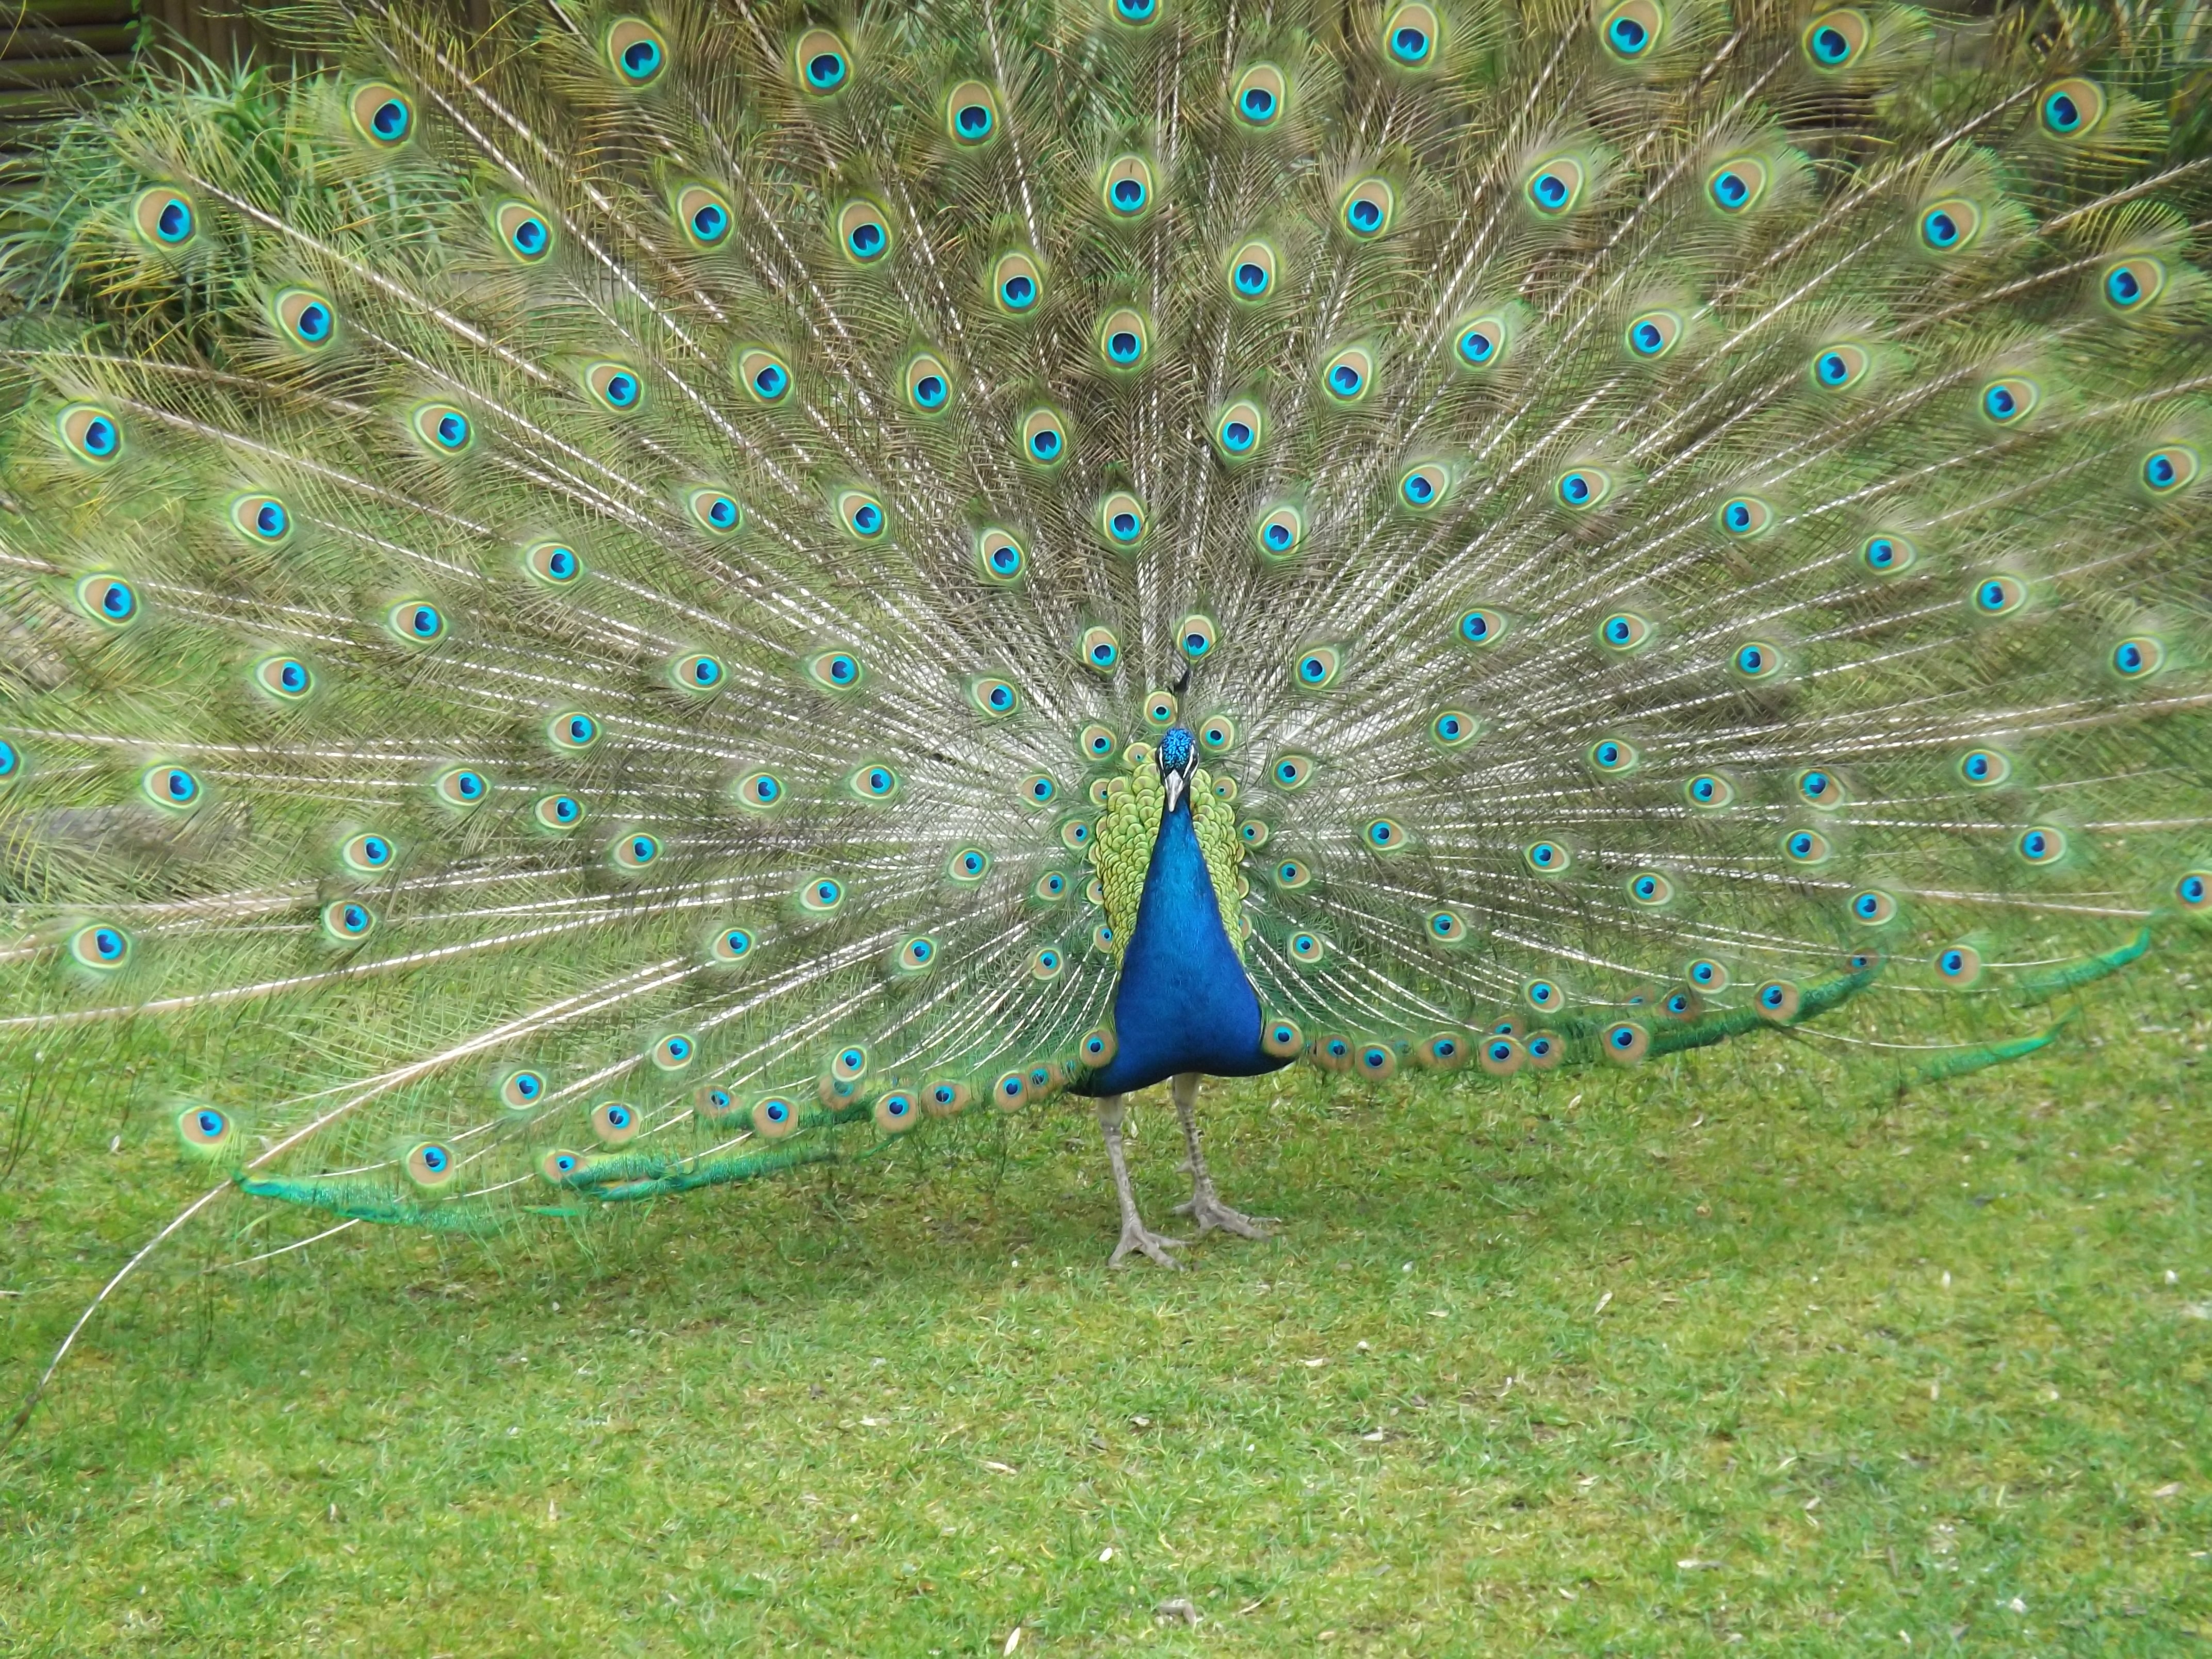
nature, bird, wing, fauna, peacock, galliformes, vertebrate, peafowl, phasianidae, peacock eye